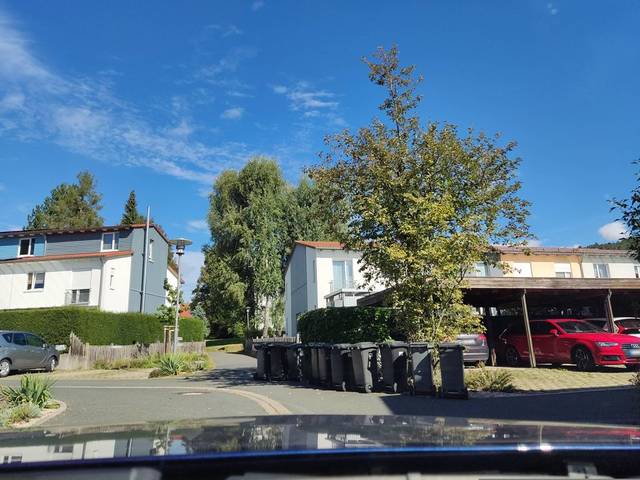
Region: Germany
Coordinates: 50.238, 11.343